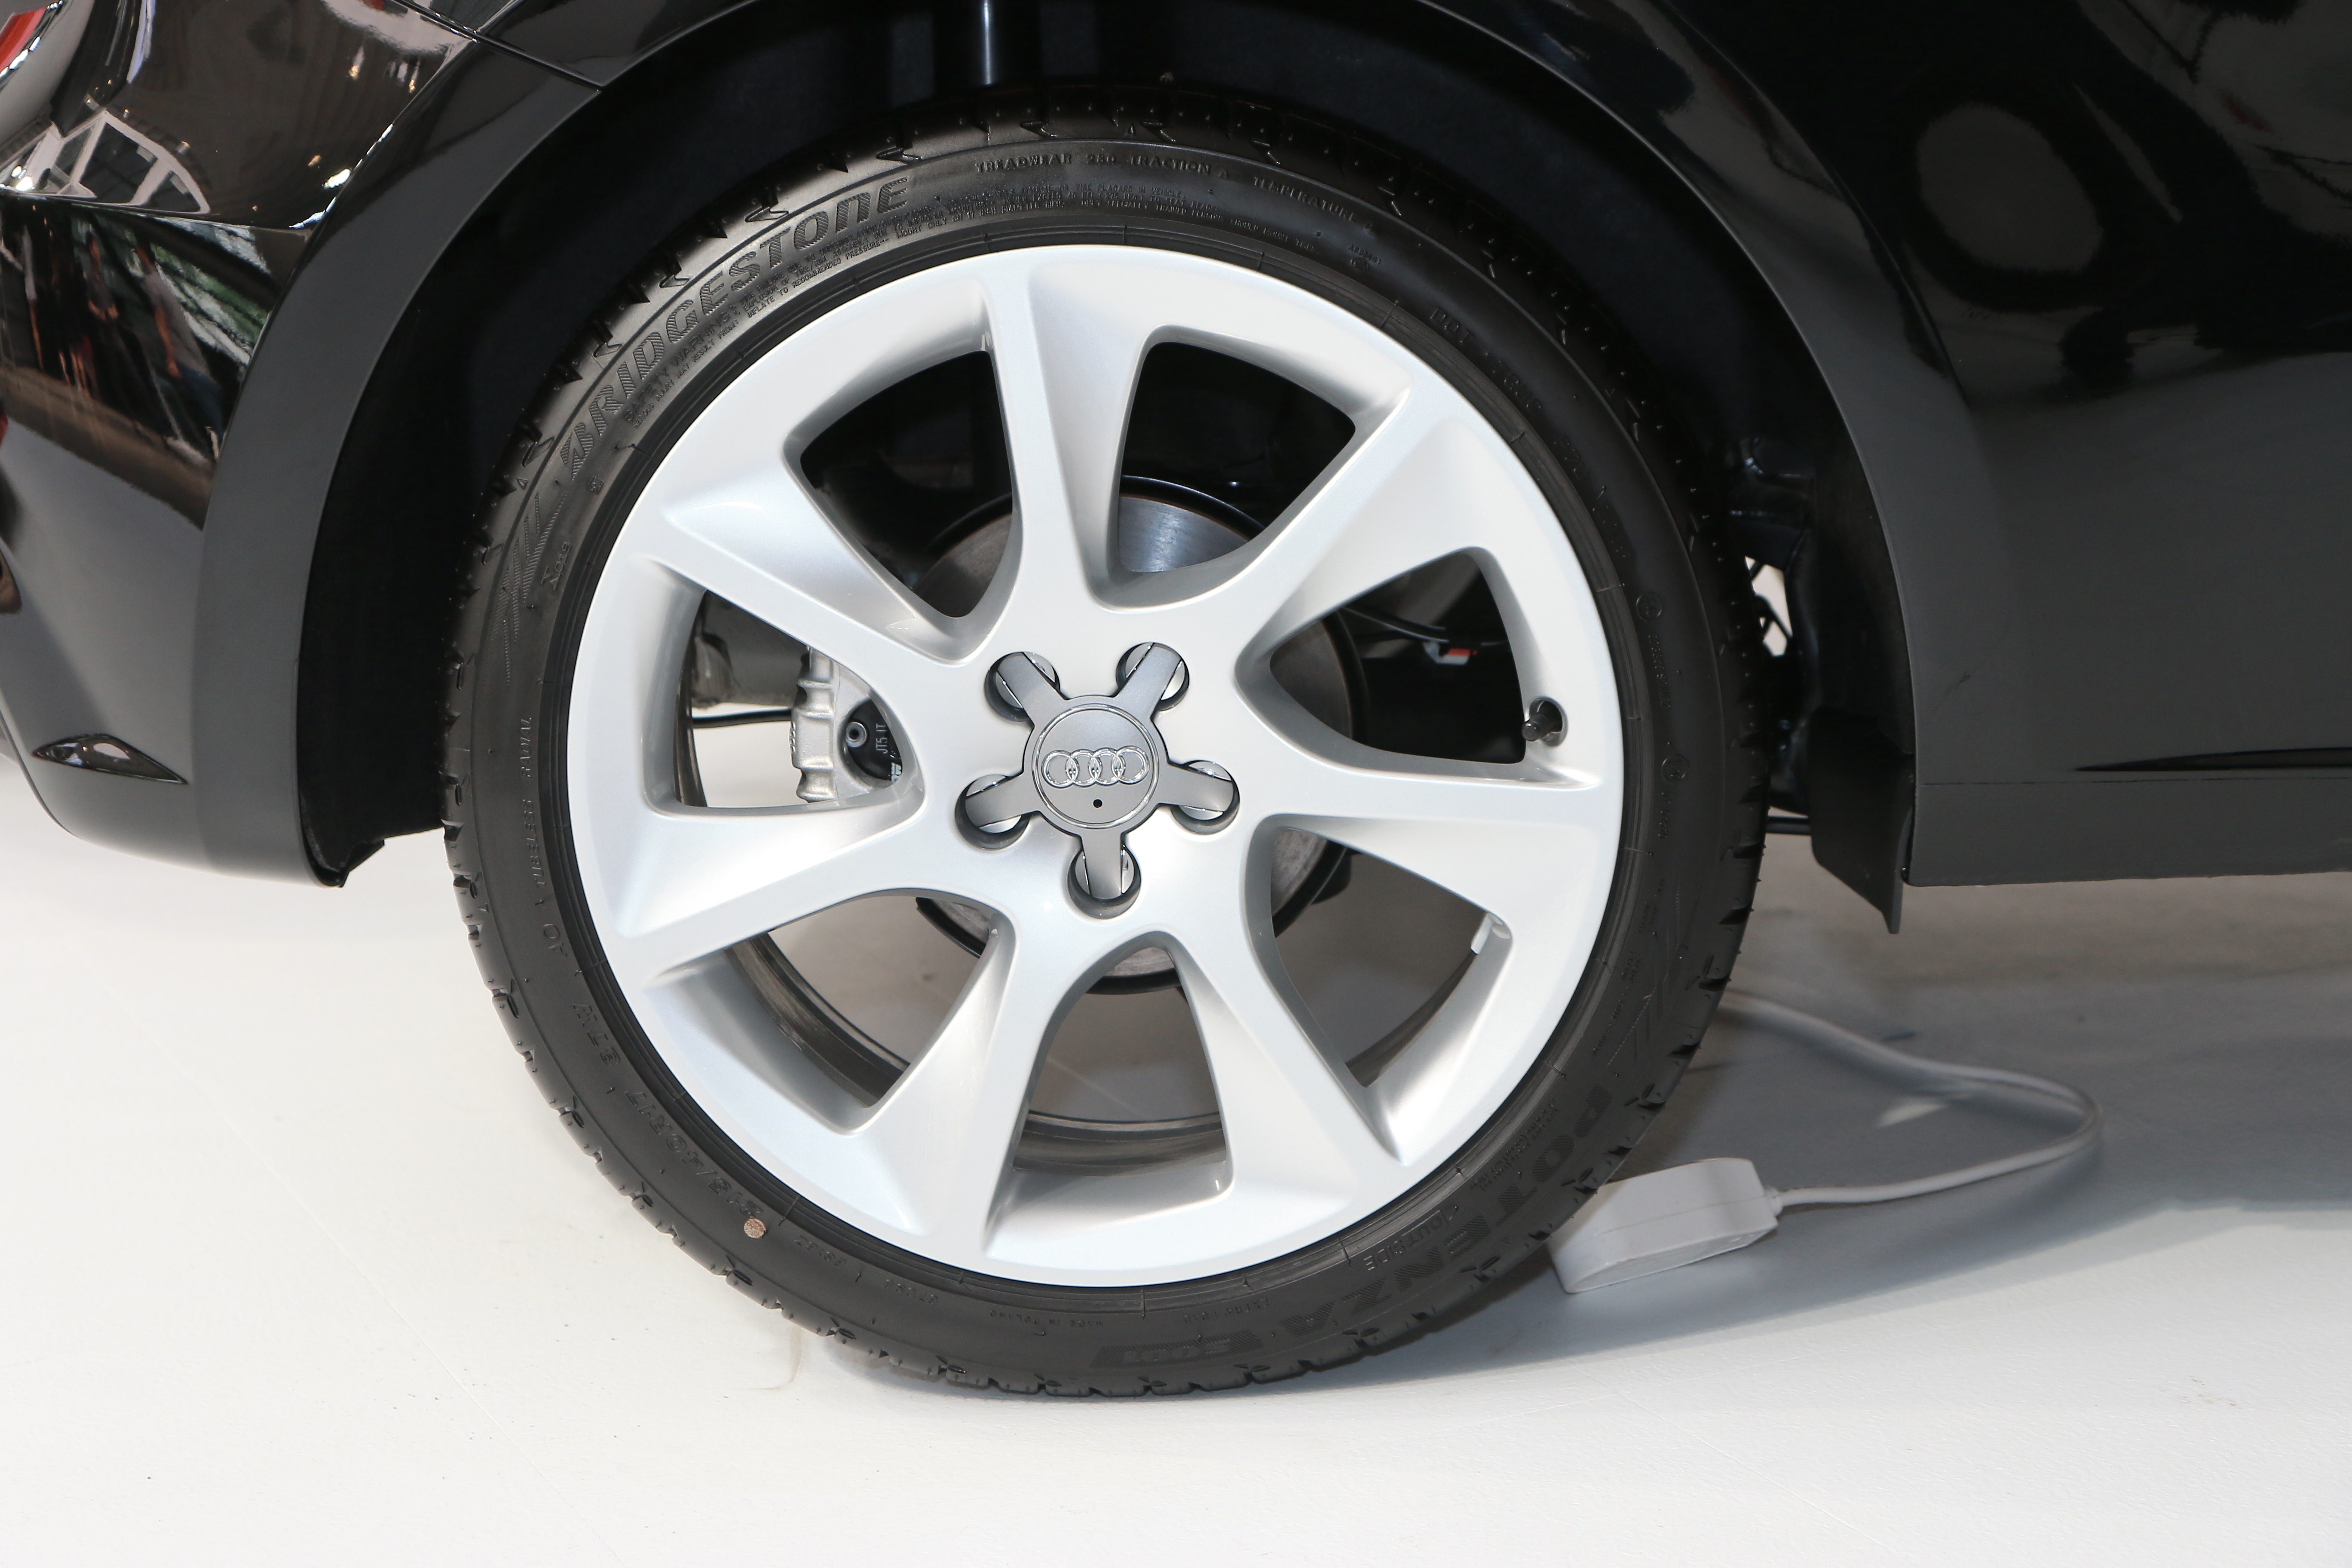
car, wheel, vehicle, spoke, tire, wheels, rim, sedan, audi, alloy wheel, sport utility vehicle, land vehicle, automobile make, automotive exterior, compact car, luxury vehicle, automotive tire, executive car